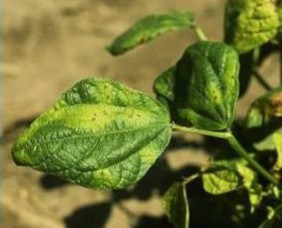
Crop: unknown
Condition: bean_bean_halo_blight